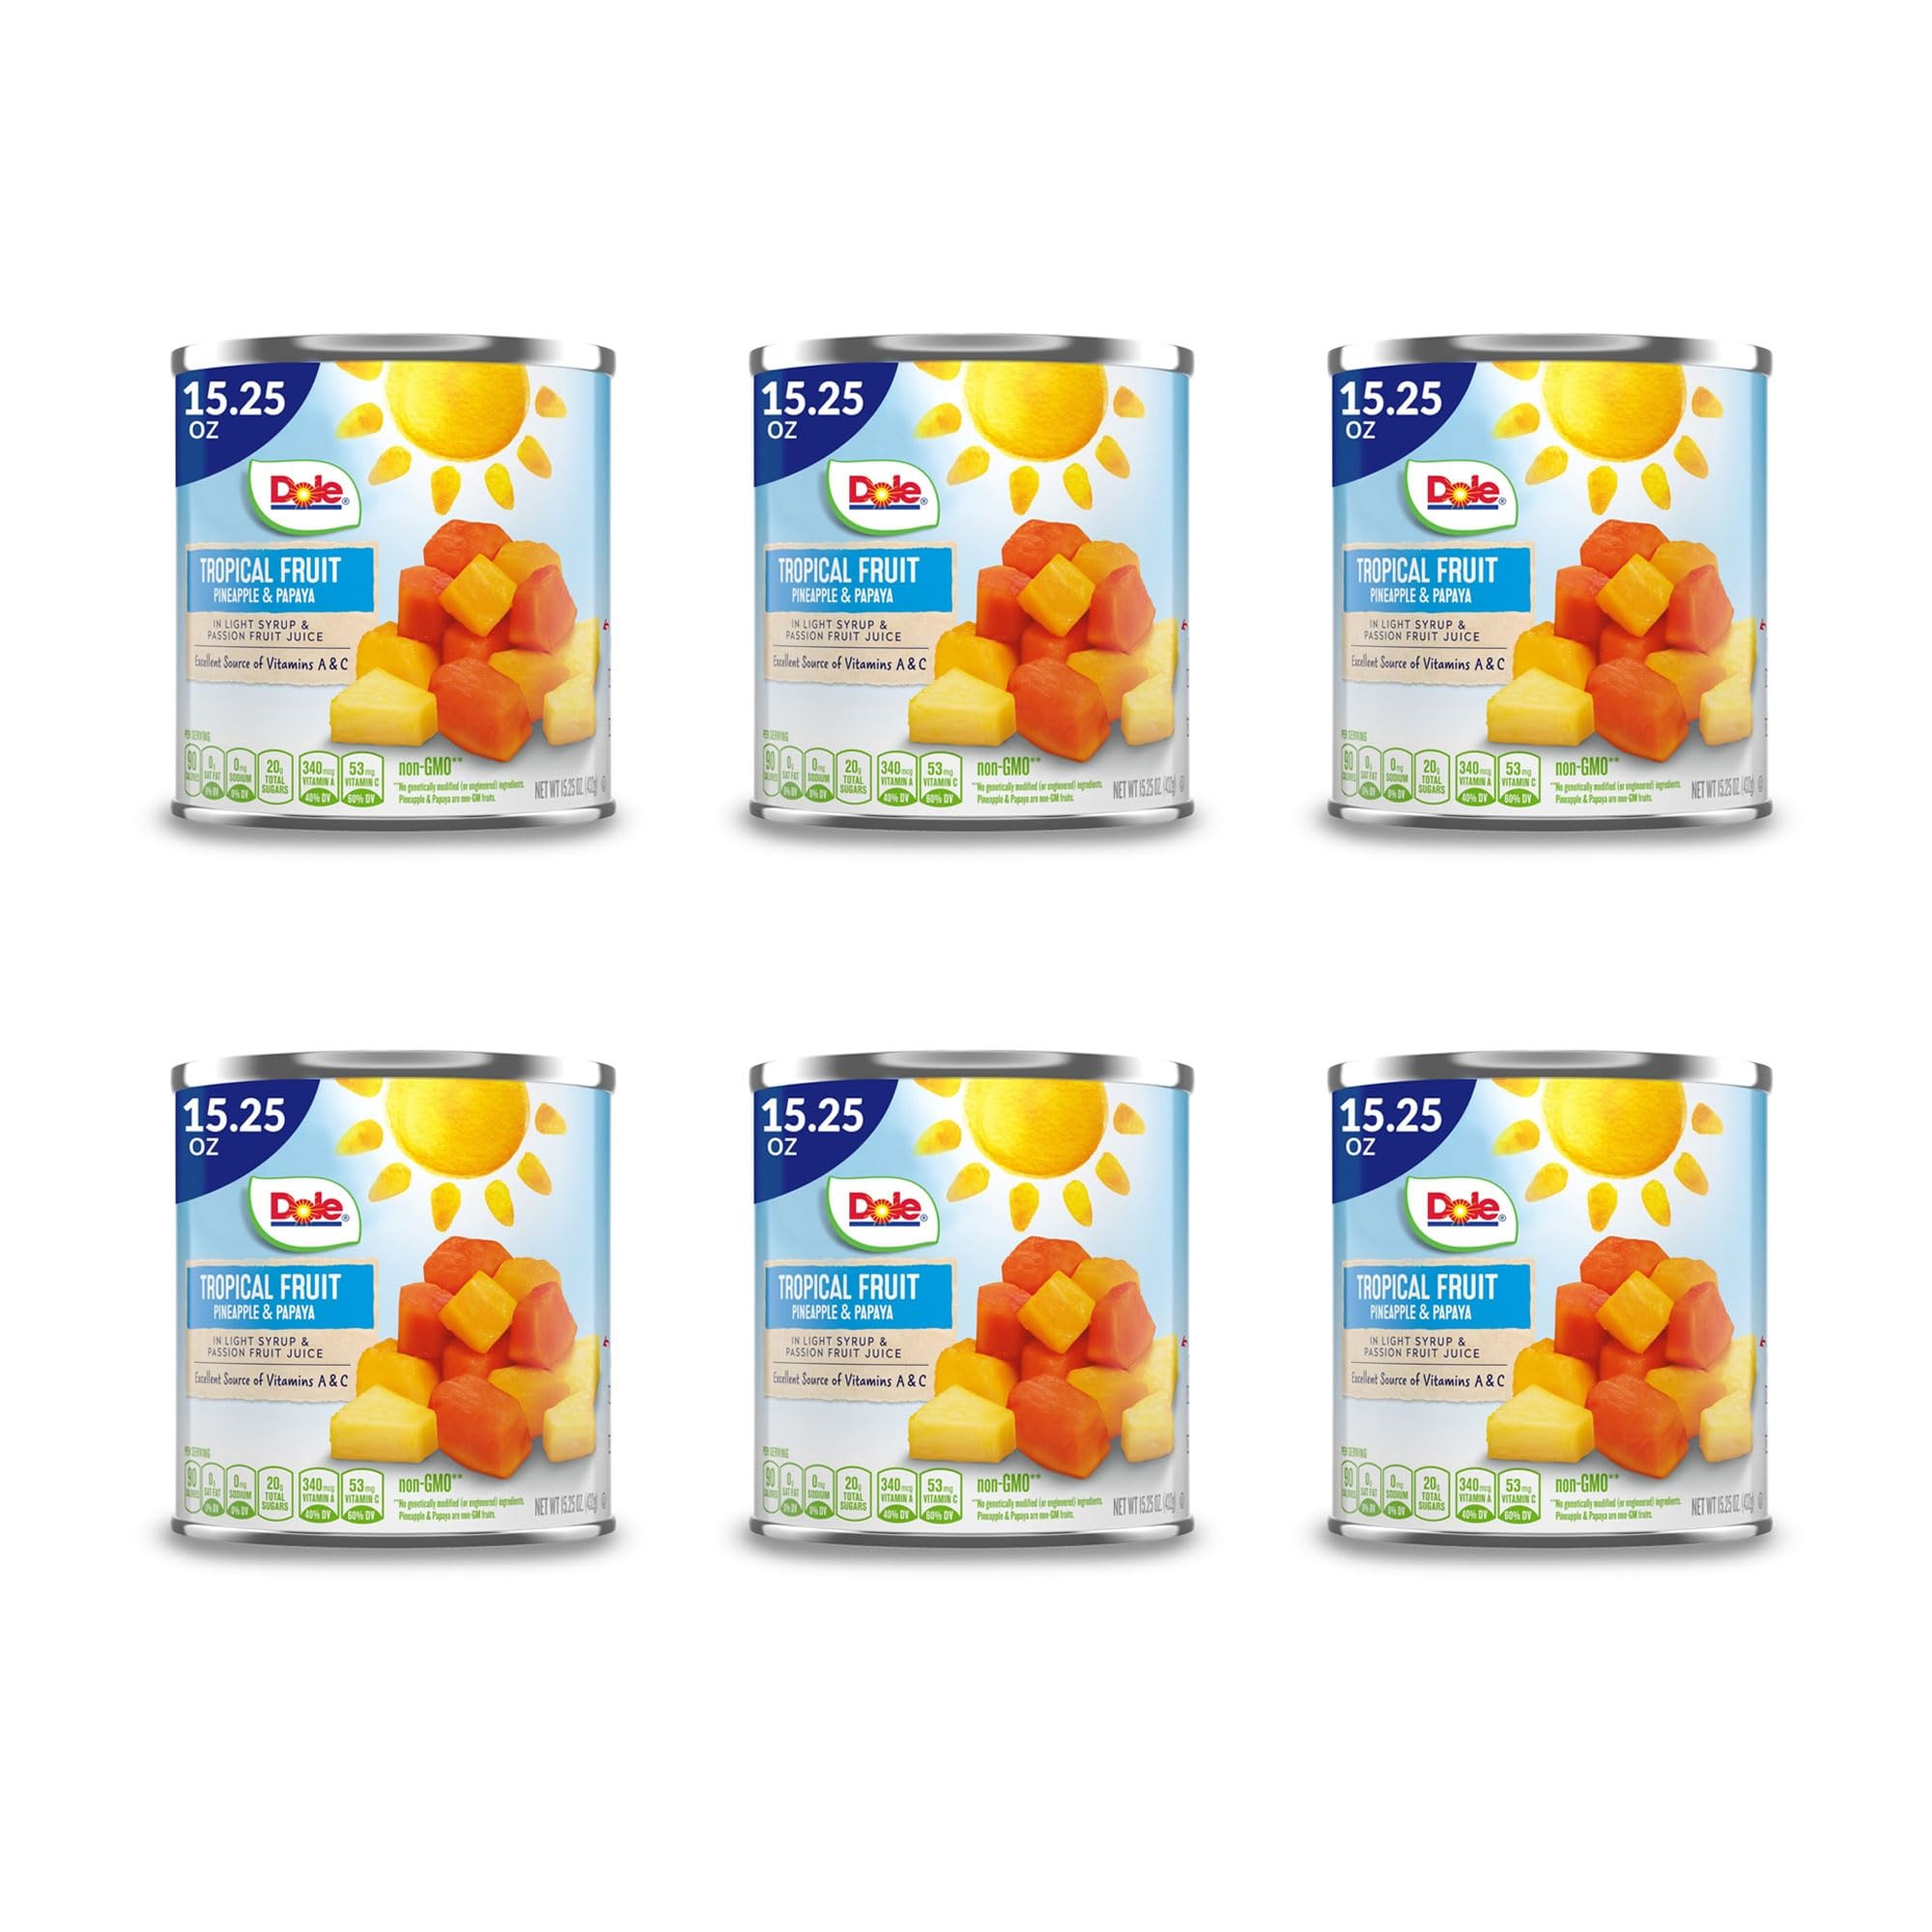
Item Name: Dole, Tropical Fruit in Light Syryp & Passionfruit Juice, 15.25oz Can (Pack of 6)
Value: 6.0
Unit: Count

Price: 3.235